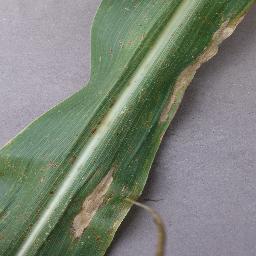
Label: Corn___Northern_Leaf_Blight